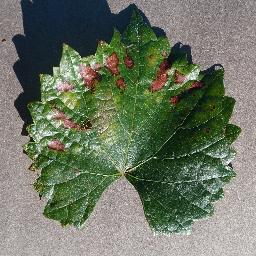
Label: Grape___Esca_(Black_Measles)